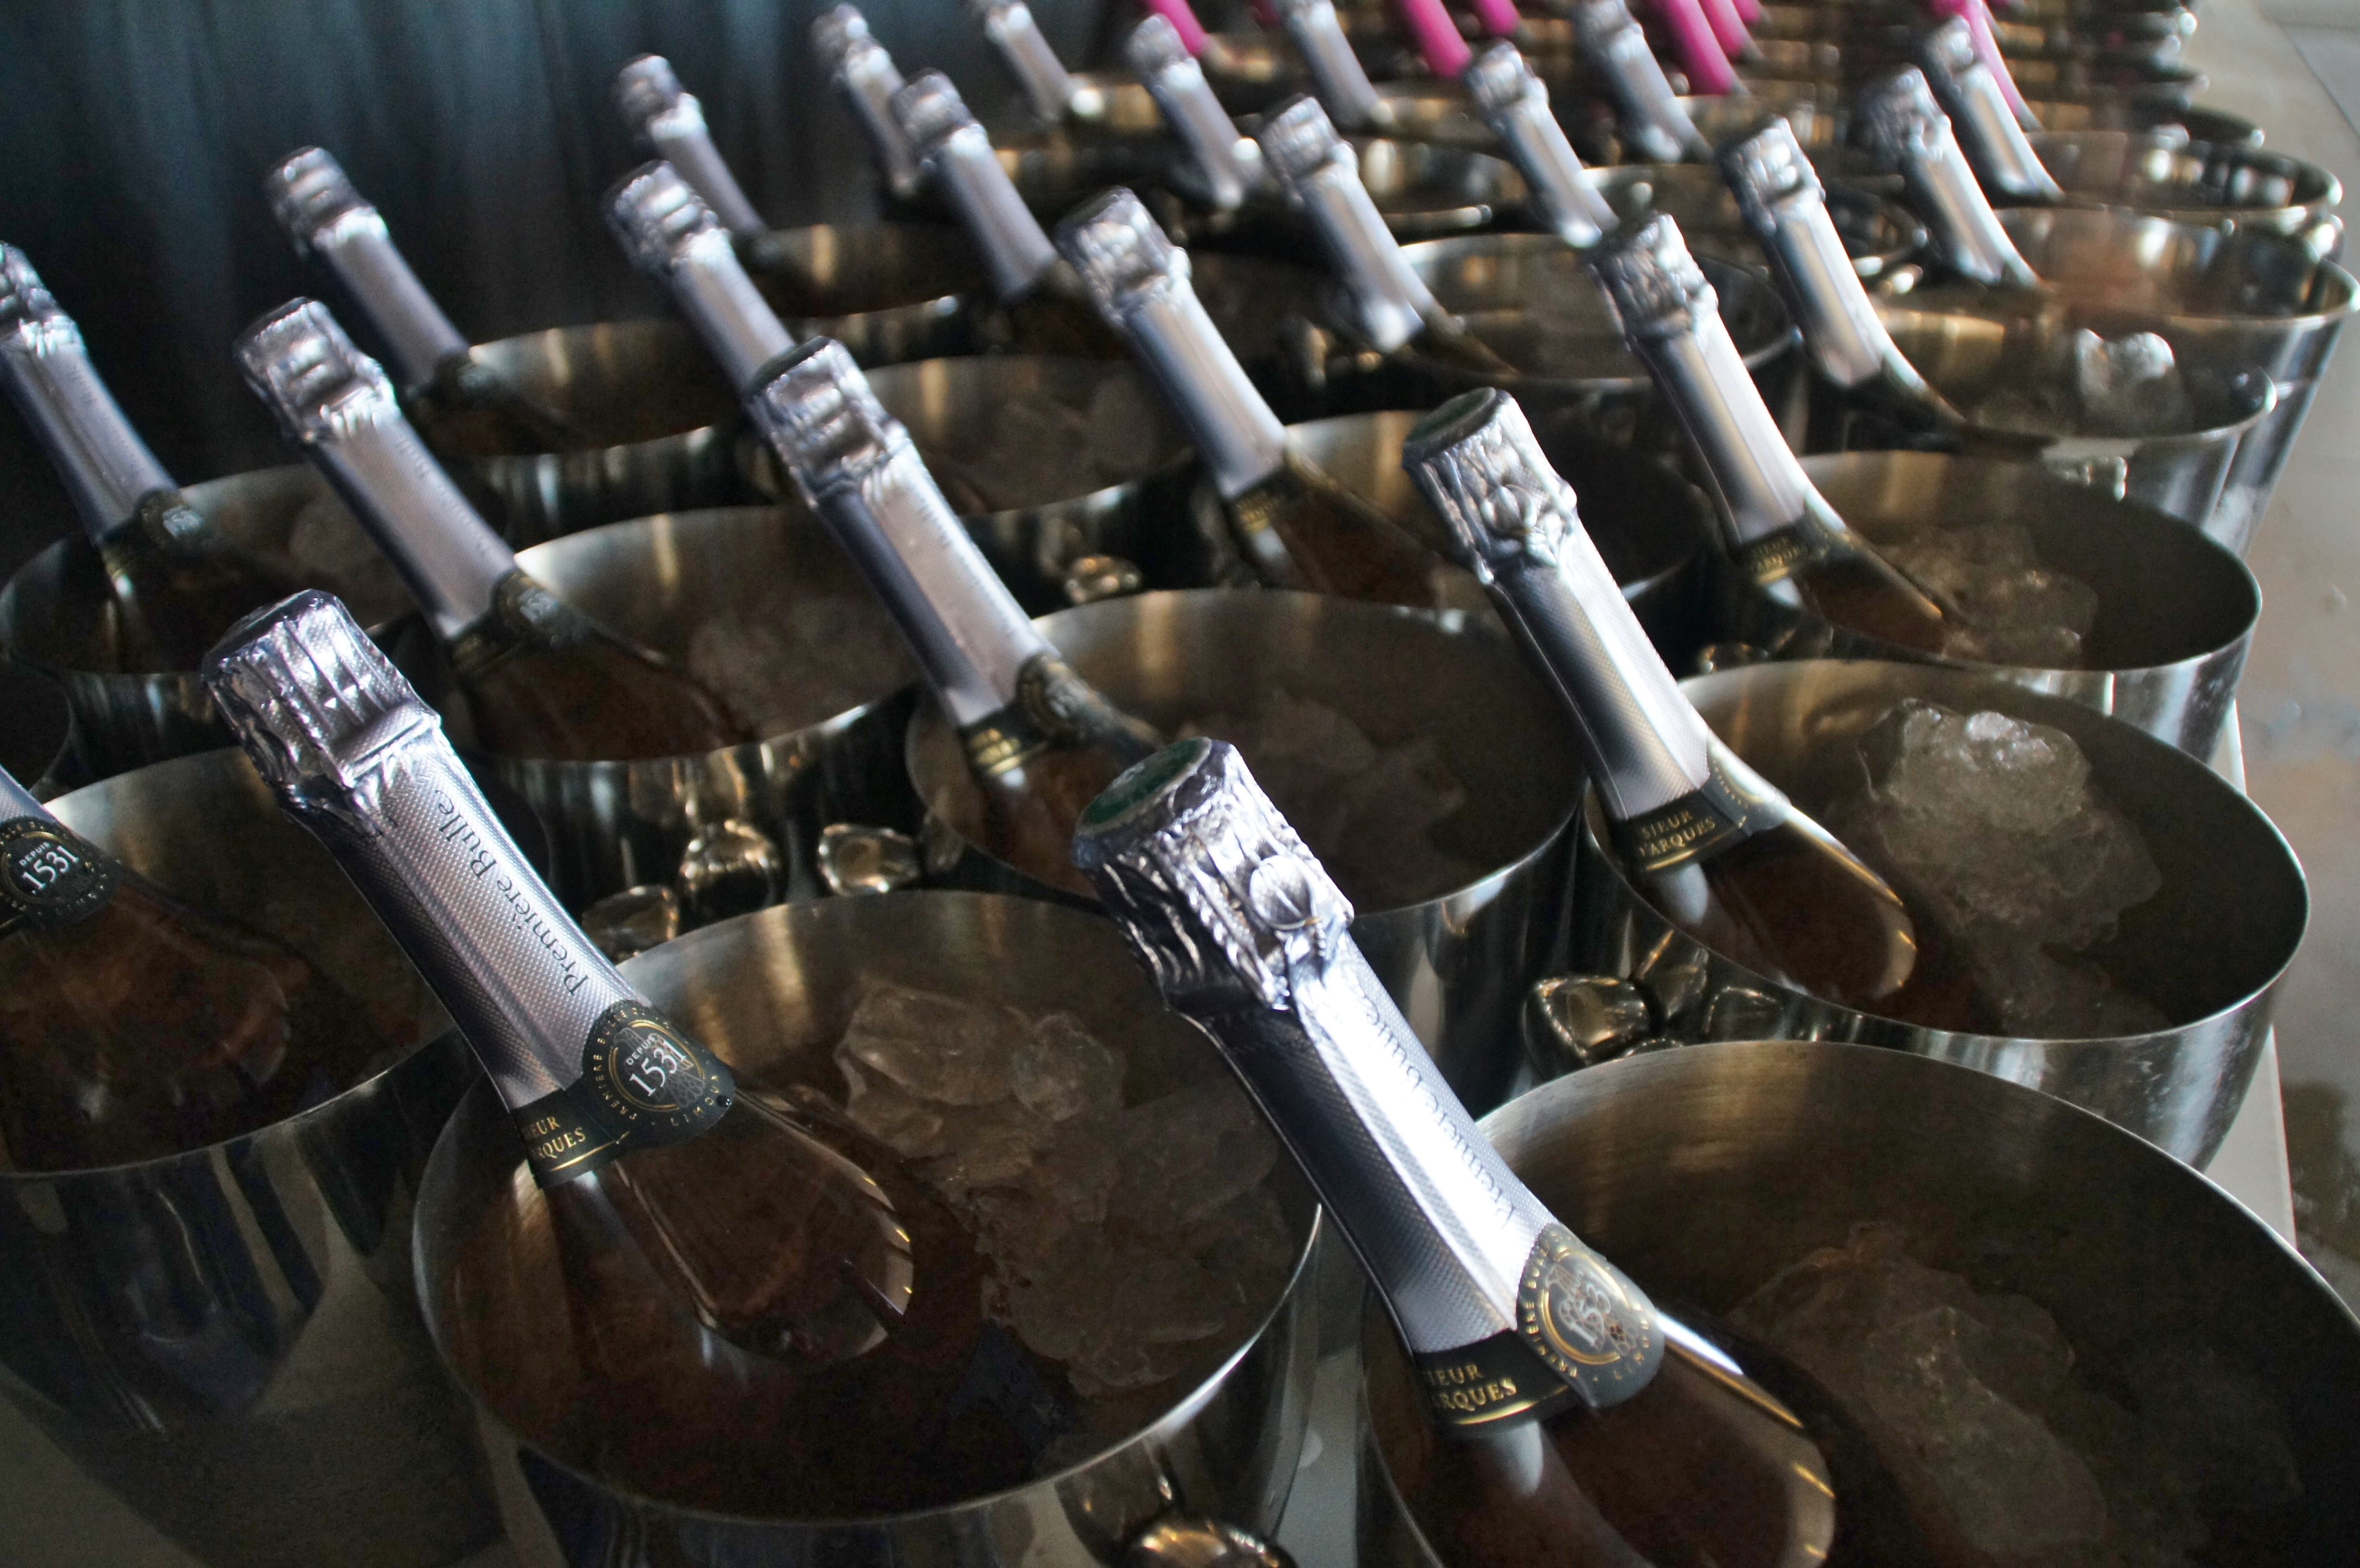
bottle, champagne, bucket, ice, magenta, caterer, wine bottle, wine, drink, glass bottle, metal